HMS Resolution (1892)

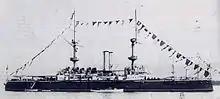
"Resolution" dressed overall in 1895.

"Resolution" was built by Palmer Shipbuilding and Iron Company, at a cost of £875,522, plus £78,295 for guns. She was laid down on 14 June 1890, launched on 28 May 1892 and completed the following November. She underwent trials in December 1893, and was commissioned at Portsmouth on 5 December of that year for service in the Channel Squadron. On a voyage to Gibraltar shortly after commissioning, she suffered heavy rolling in bad weather and was forced to return to Ireland, and then to Devonport for repairs. Questions were raised in Parliament about her stability and endurance. In early August 1894, "Resolution" was a unit of "Fleet Red" in the annual manoeuvres held in the Southwest Approaches. She was recommissioned for further Channel Fleet service on 9 April 1895. On 18 July 1896, she collided with her sister ship , suffering slight plating and keel damage. She nonetheless took part in annual manoeuvres from 24 July 1896 to 30 July 1896, this time off the southwest coasts of England and Ireland as part of "Fleet A".